The Colossus of Maroussi

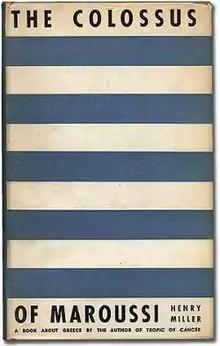
First edition

The Colossus of Maroussi is an impressionist travelogue by American writer Henry Miller that was first published in 1941 by Colt Press of San Francisco. Set in pre-Second World War Greece of 1939, it is ostensibly an exploration of the "Colossus" of the title, George Katsimbalis, a poet and raconteur. The work is frequently heralded as Miller's best.